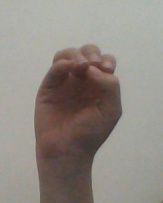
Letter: ha